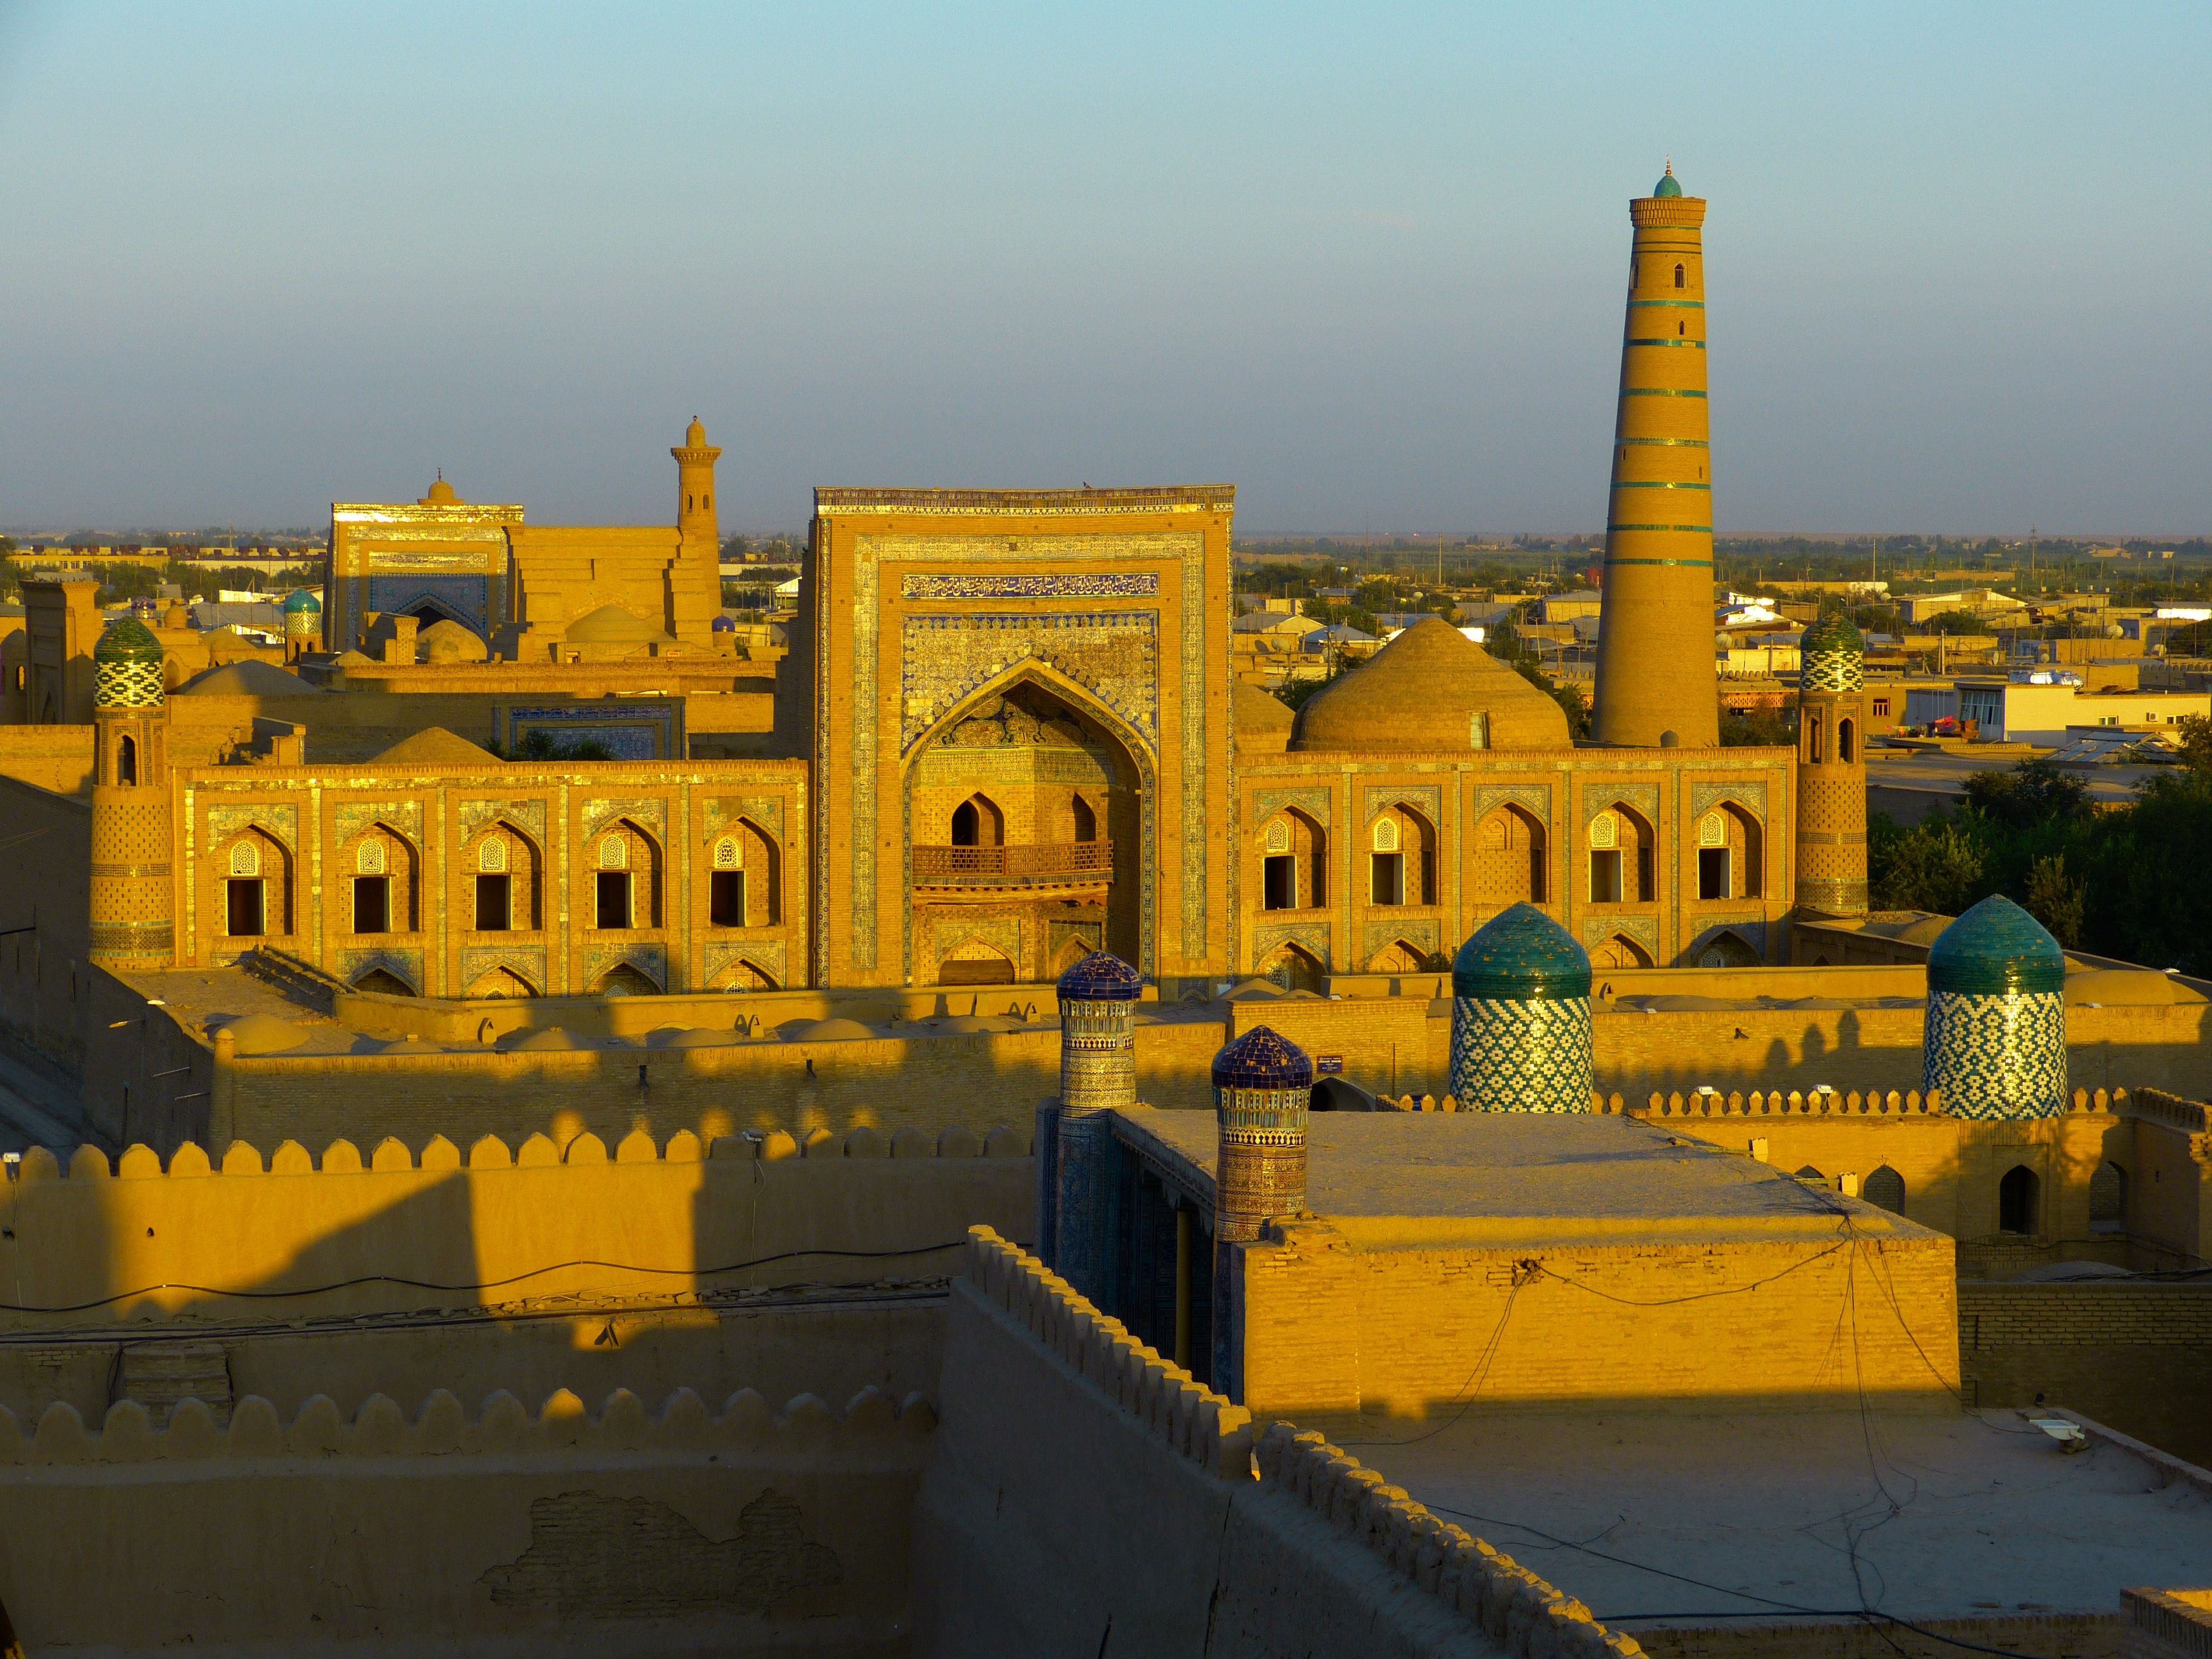
sunset, palace, old, city, landmark, place of worship, city view, temple, mosque, abendstimmung, uzbekistan, khiva, ancient history